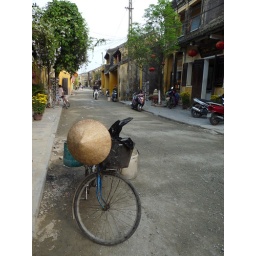
Local's bike parked (complete with rice hat) on a street in the old town